Genetic analysis

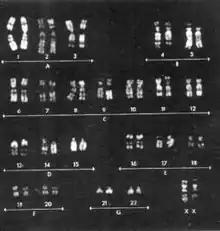
Karyotype of chromosomes

Karyotypes describe the number of chromosomes, and what they look like under a light microscope. Attention is paid to their length, the position of the centromeres, banding pattern, any differences between the sex chromosomes, and any other physical characteristics.